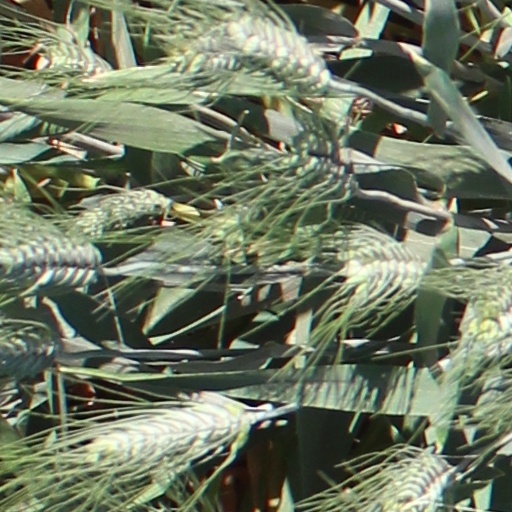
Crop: wheat